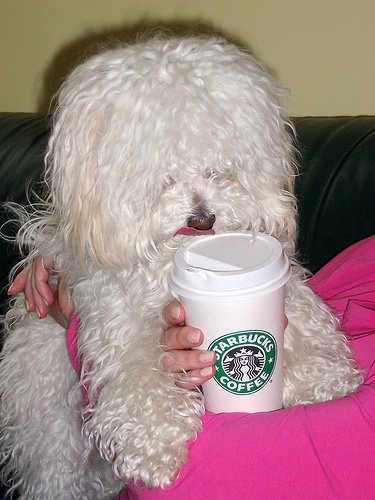
Breed: havanese